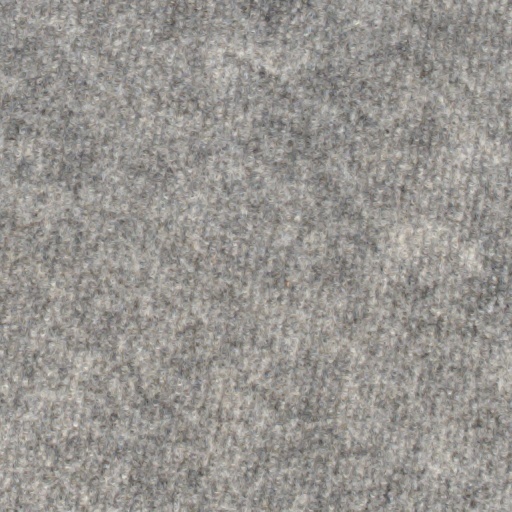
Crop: wheat